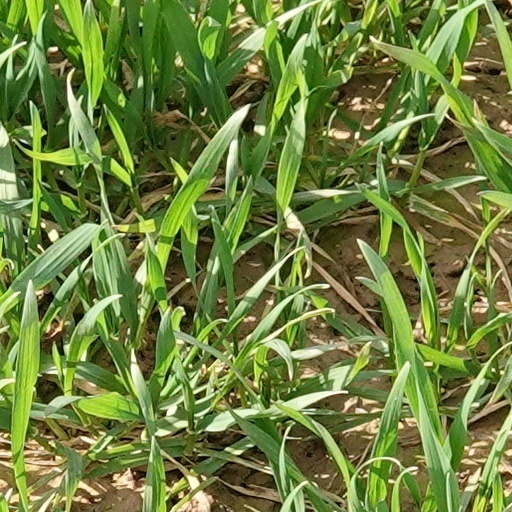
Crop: wheat